Jacobus Plasschaert

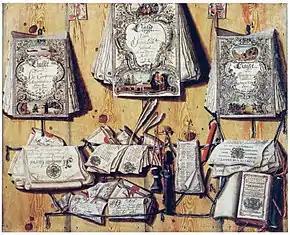
"Trompe-l'œil of documents and an almanac hung on a wooden partition"

Jacobus Plasschaert or Jacob Plasschaert, spelling variation of name Plasgaert (c. 1689 – 21 November 1765 in Bruges) was a Flemish painter and teacher. He is known for his "trompe-l'œil" still lifes and vanitas still lifes. He was active in Bruges.